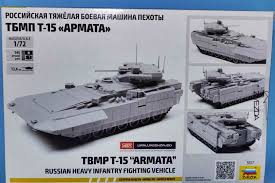
Label: BMP-T15